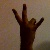
The image shows a hand gesture representing the number 7 in Indian Sign Language.